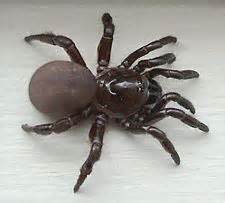
Label: spider